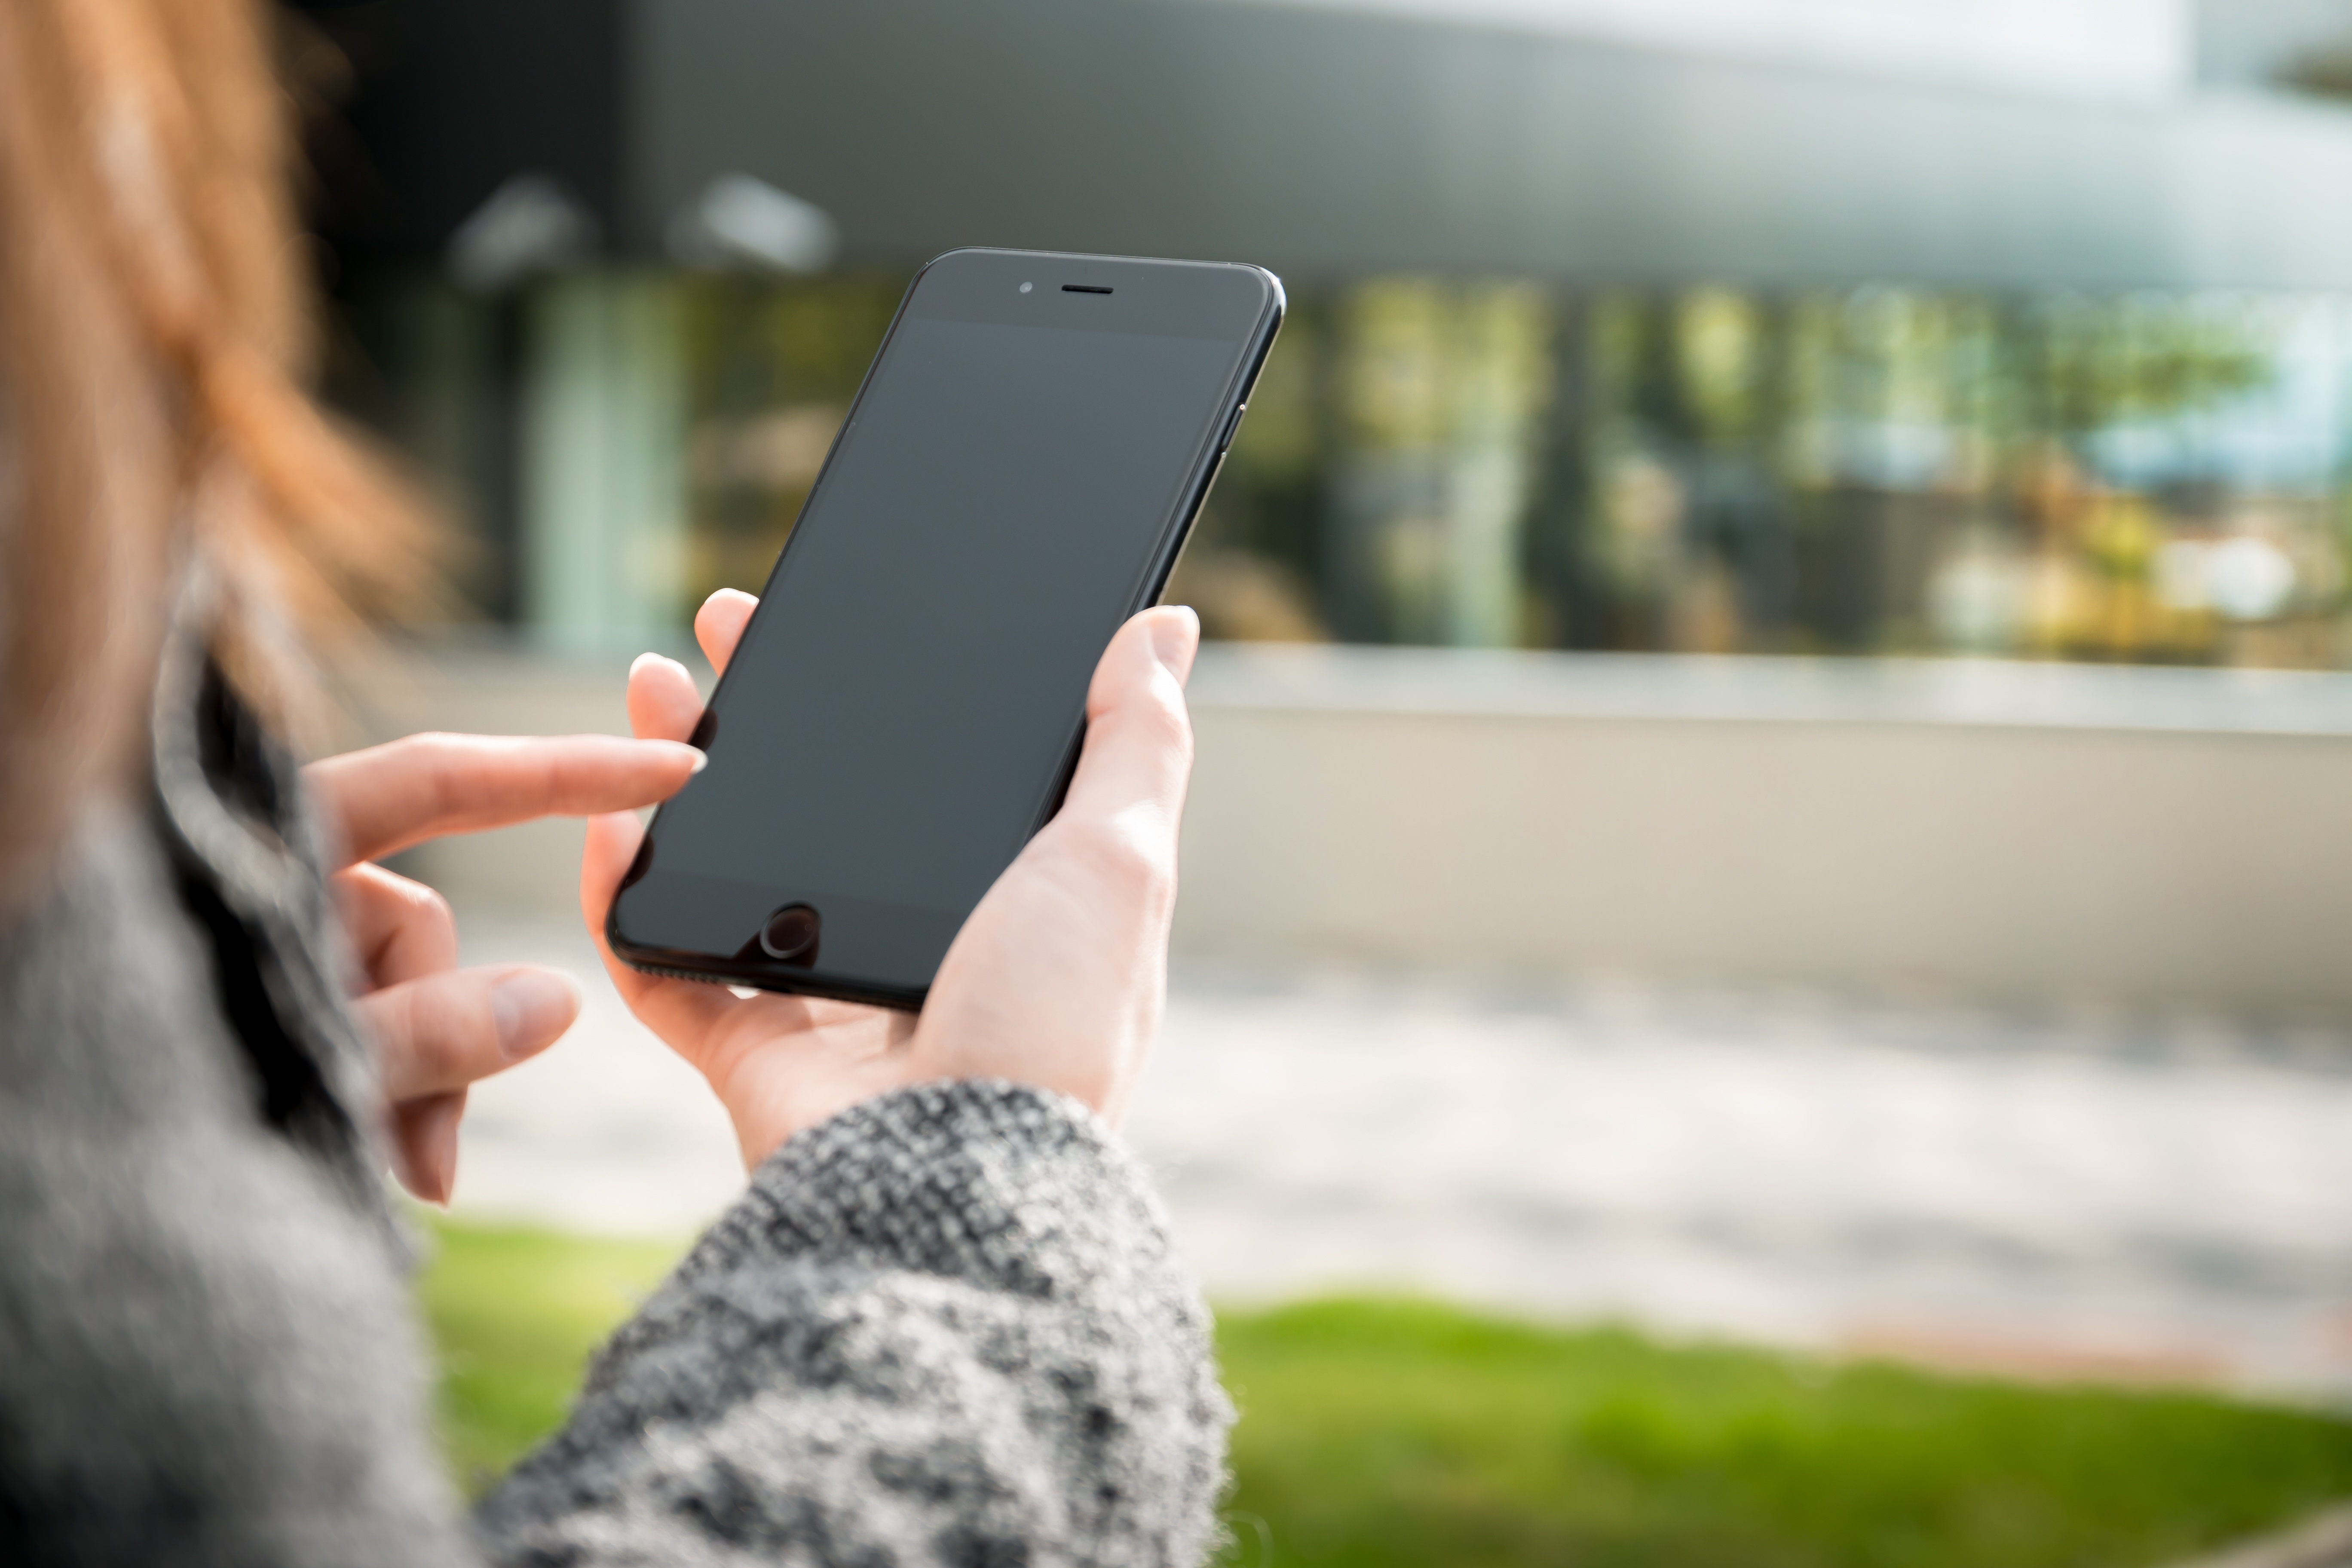
smartphone, hand, girl, woman, technology, phone, gadget, mobile phone, design, call, message, cellphone, mockup, portable communications device